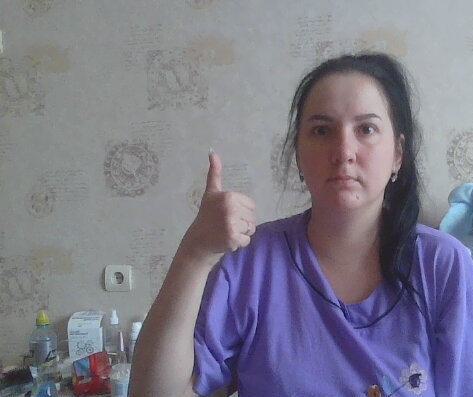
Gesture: like